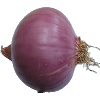
Label: Onion Red Peeled 1